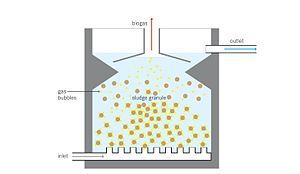
Vue schématisée du réacteur anaérobie Upflow Anaerobic Sludge Blanket Reactor UASB